Dakota Hotels

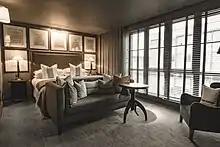
A bedroom in Dakota Glasgow.

Dakota Hotels has established links with Queen Margaret University and Fife College to provide internships to hospitality students. Dakota Hotels is part of the Mentor Scheme formed between the Manchester Hotelier’s Association (MHA) and Manchester Metropolitan University (MMU).